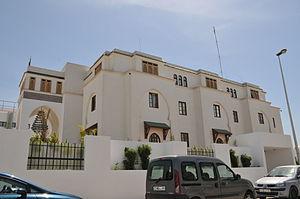
Voici la liste des représentations diplomatiques de l'Algérie à l'étranger :
L'ambassade d'Algérie en Tunisie est la représentation officielle du gouvernement algérien en Tunisie. Elle se trouve sur la rue du Lac d'Annecy dans la capitale tunisienne.